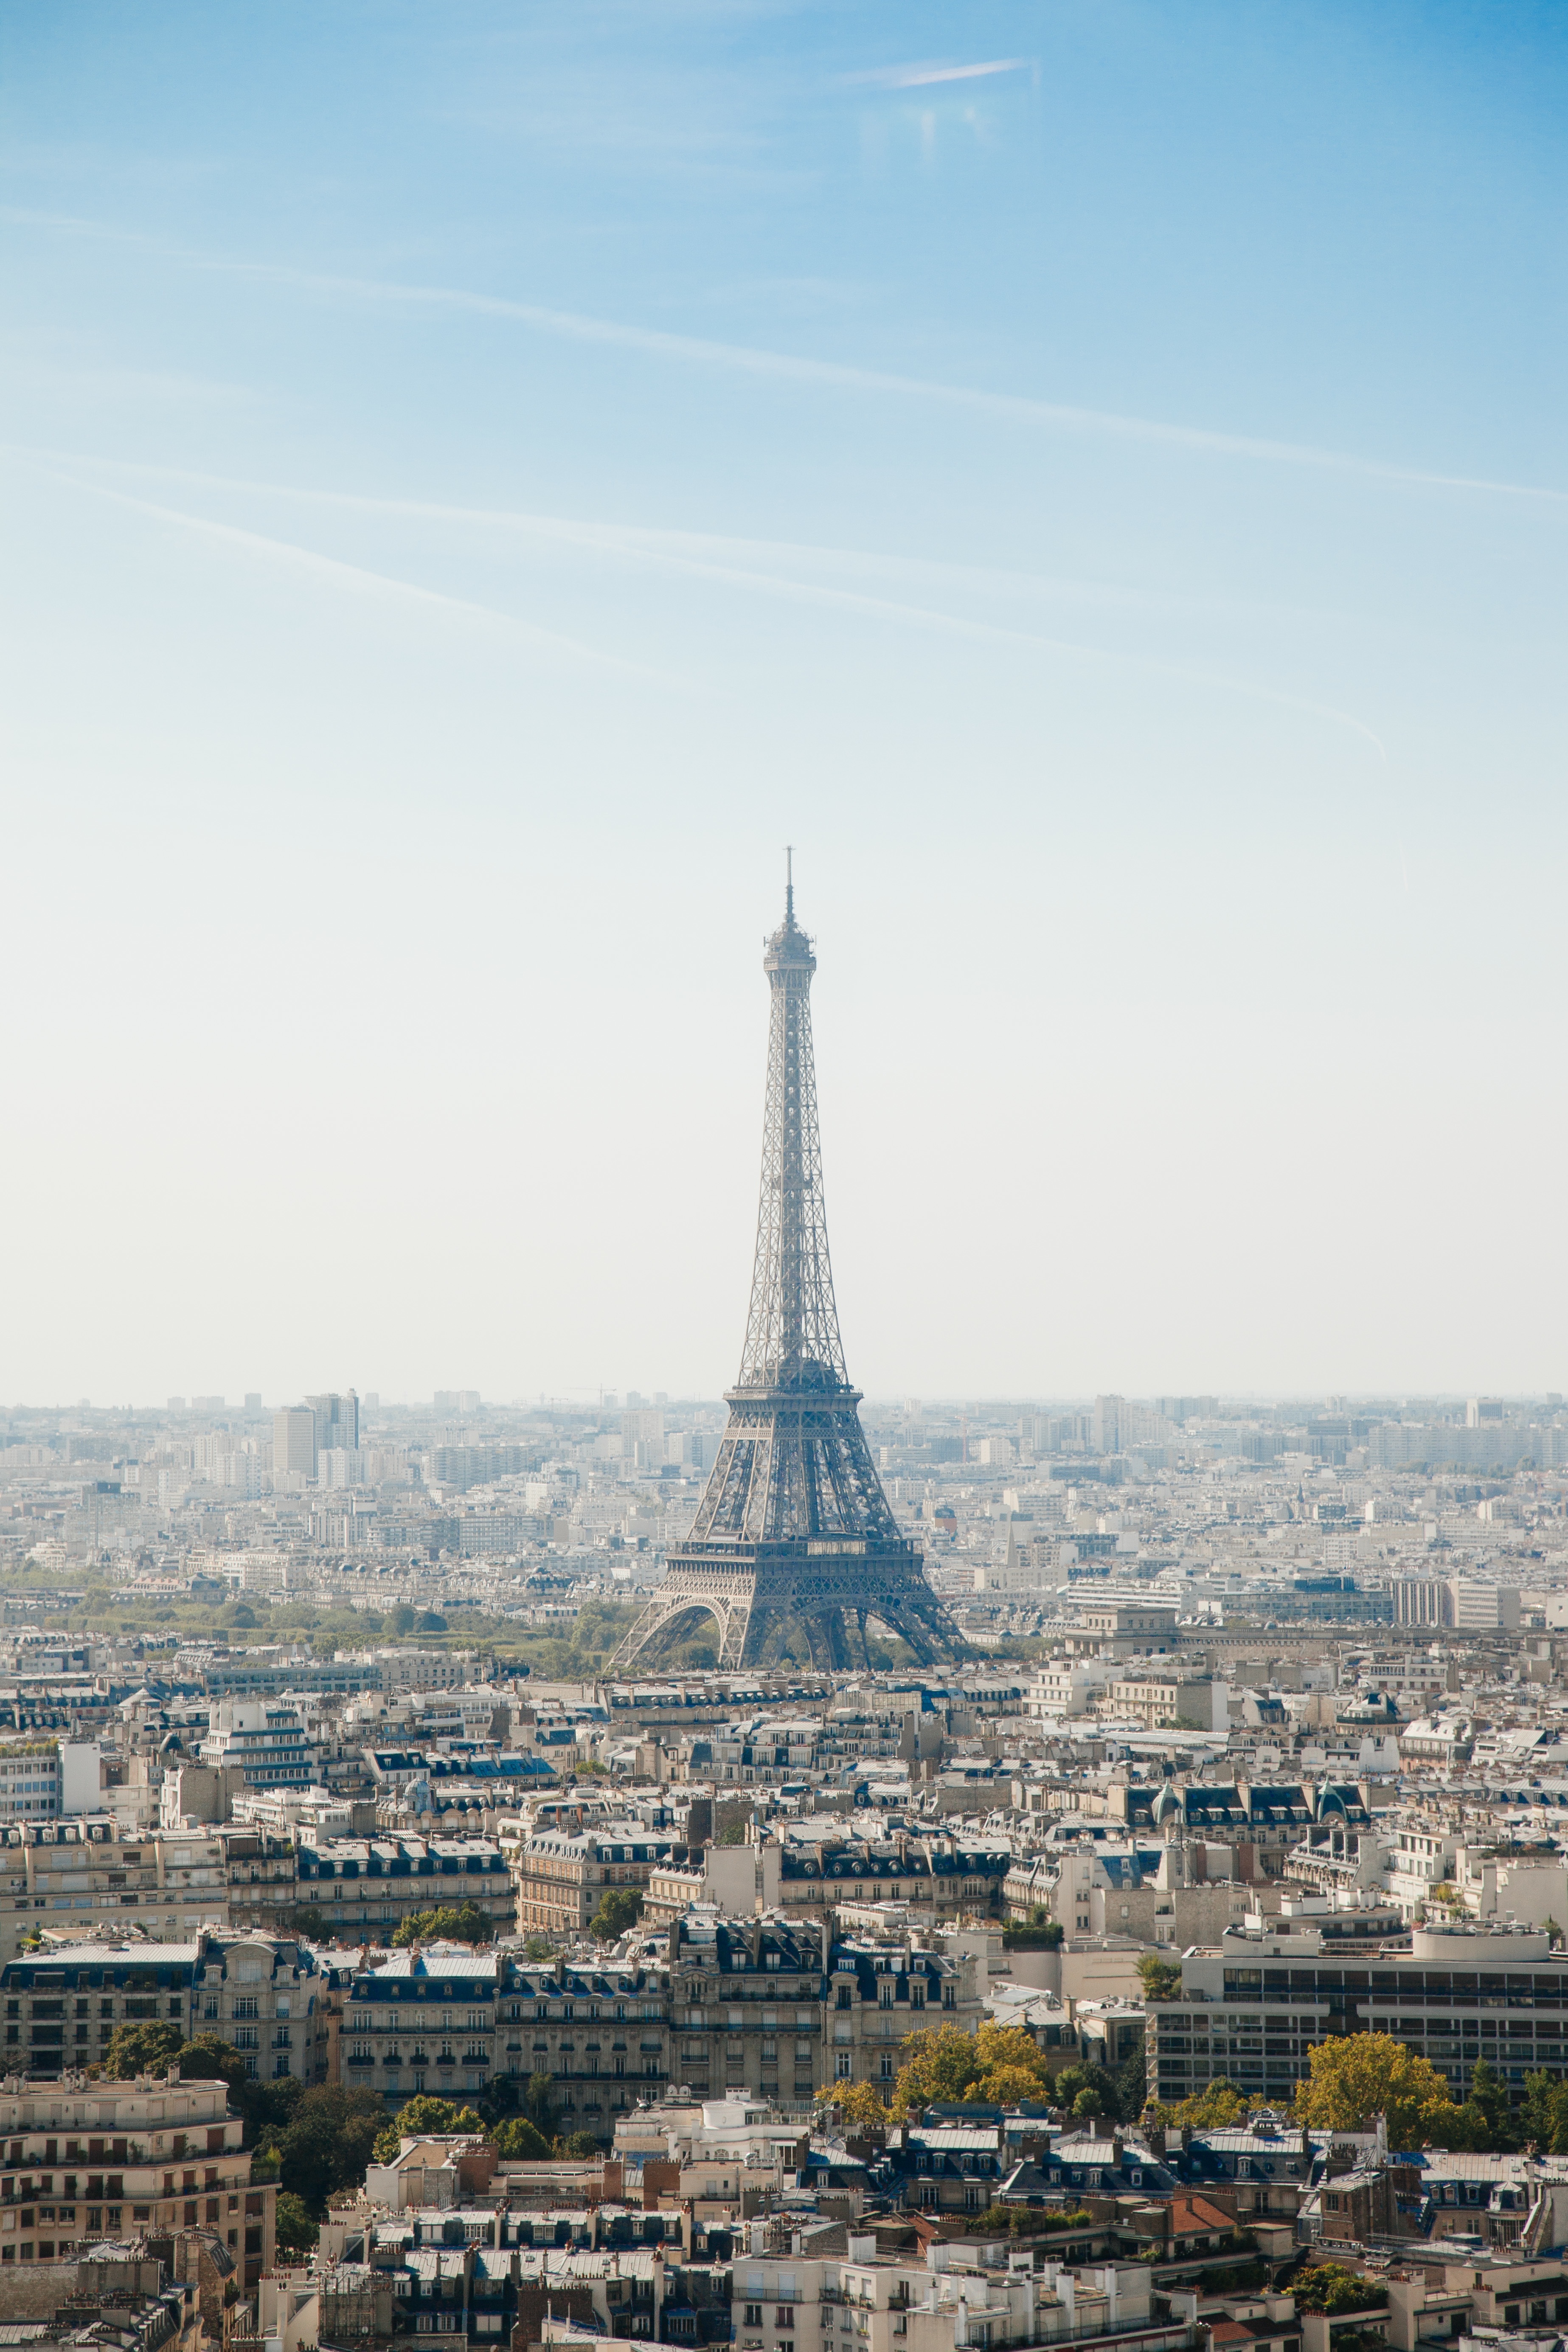
horizon, architecture, skyline, view, building, city, eiffel tower, paris, skyscraper, urban, monument, cityscape, panorama, france, europe, tower, landmark, sightseeing, historic, tourism, tower block, spire, famous, destination, urban area, human settlement, atmosphere of earth